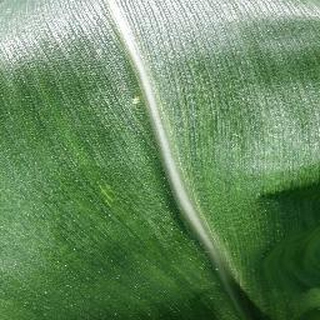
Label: healthy_corn